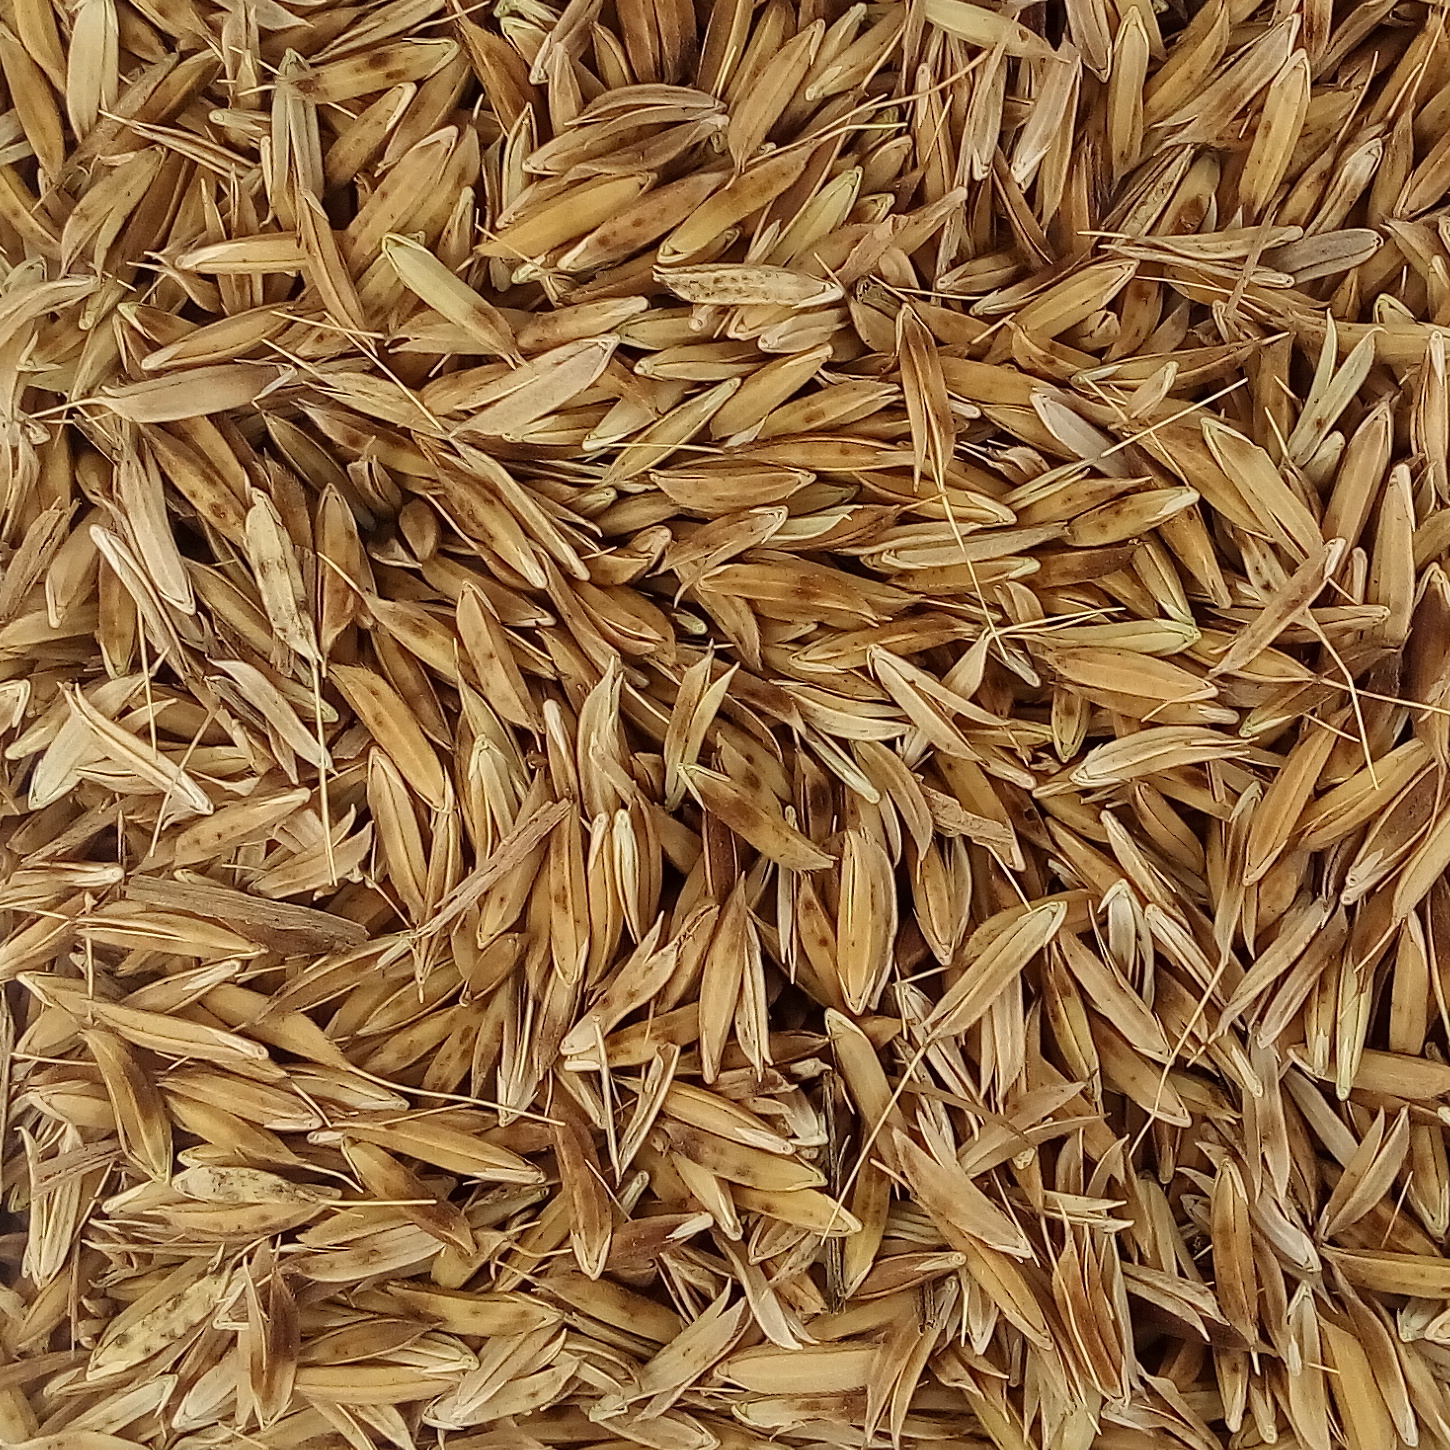
Rice seed variety: DHBT_3